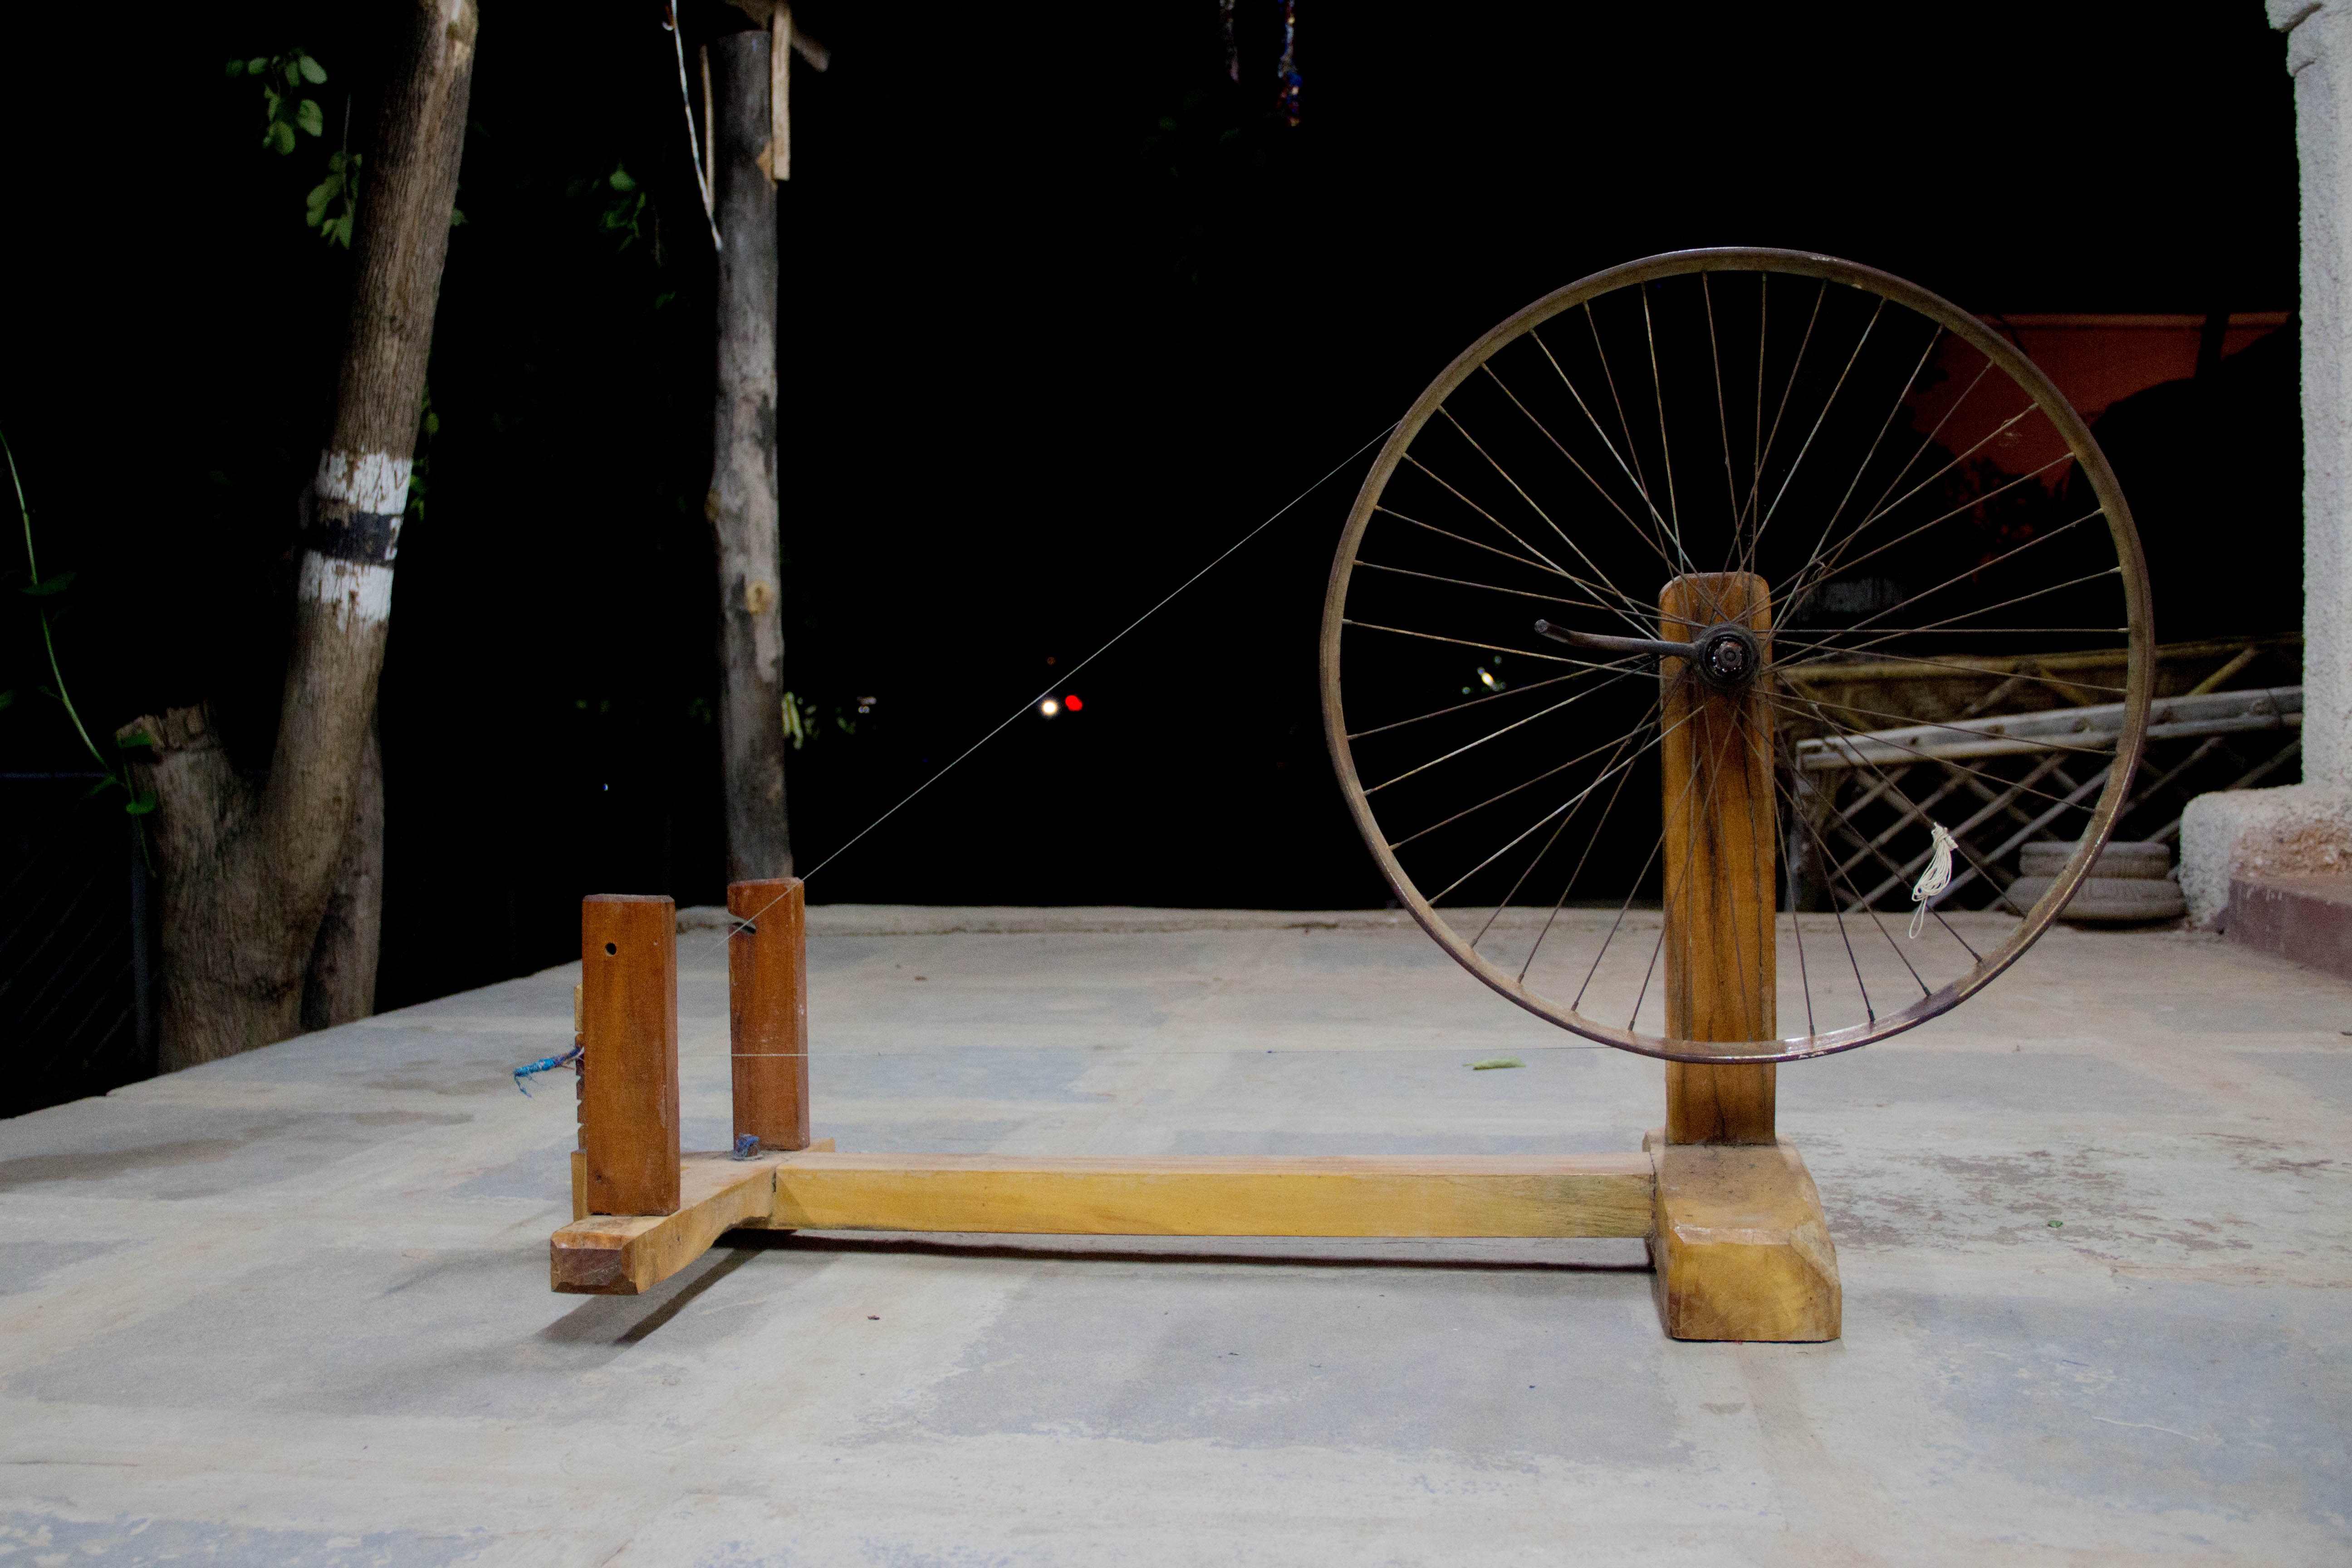
table, wood, wheel, chair, vehicle, furniture, sculpture, art, tourist attraction